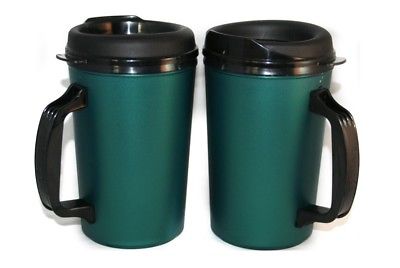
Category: mug